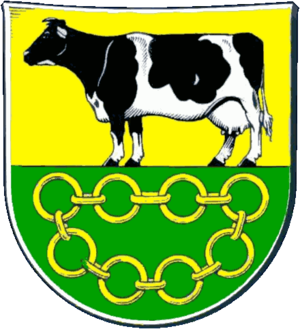
Vanderup
Coat of arms of Vanderup
Vanderup eller Wanderup er en landsby og kommune beliggende på gesten få kilometer sydvest for Flensborg i Sydslesvig. Administrativt hører kommunen under Slesvig-Flensborg kreds i den tyske delstat Slesvig-Holsten. Kommunen samarbejder på administrativt plan med andre kommuner i omegnen i Skovlund kommunefællesskab. Landsbyen er sogneby i Vanderup Sogn. Sognet lå i Vis Herred og enkelte kolonistgårde i øst i Ugle Herred, da området tilhørte Danmark.